Frederick W. Henninger

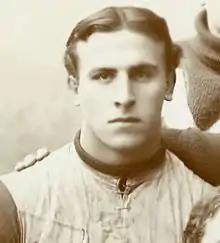
Frederick Henninger, 1894

Frederick William "Pa" Henninger (February 2, 1873 – May 30, 1919) was an American businessman and football player and coach. He played football for the University of Michigan from 1893 to 1896 and was the captain of the 1895 team that outscored their opponents by a combined score of 266 to 14. After receiving his degree, he was an assistant football coach at Michigan from 1897 to 1899 and 1902. He worked as an engineer for the Detroit United Railway and later had a successful career as a manufacturer in Detroit.